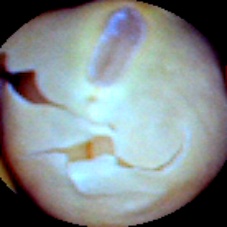
Label: Skin-damaged